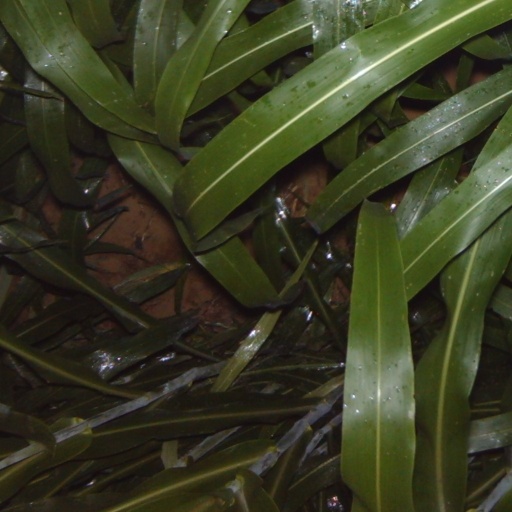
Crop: sorghum